Aretaon (insect)

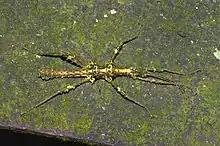
Male of "Aretaon muscosus" from Mulu

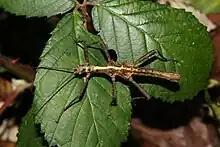
Male of "Aretaon asperrimus" from Palawan

Aretaon is a genus of stick insects native to Borneo and the Philippine island Palawan.